Electroputere LE5100

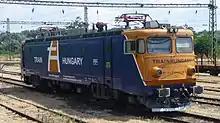
Train Hungary Class 400

All the engines that were built after 1966 were built by the Electroputere Craiova factory and have been identified by the EA designation. These are all 6 axle, 5100 kW engines, produced in a number of over 1000 units between 1967 and 1991. Electroputere (EP) manufactured both the mechanics and electronics of the engines, after mechanics for the engines stopped to be manufactured in Reșița, EP took care of the entire manufacturing for these engines and had a yearly output of 150 engines per year. The differences between EA class and EA1 class (classes 40 respectively 41 under the new classification) is that class EA is designed for regular passenger trains and freight trains, being limited to 120 km/h whilst the class EA1 is designed for higher speed fast trains with a maximum speed of 160 km/h.